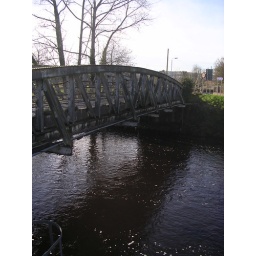
The road bridge that goes over the River Tawe